Château de Wittschloessel

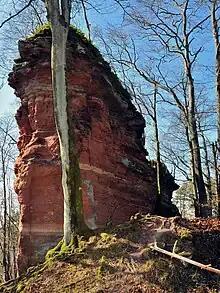
Wittschloessel

The Château de Wittschlœssel is a ruined castle situated in the "commune" of Dambach, in the French "département" of Bas-Rhin. The location, a place called Wittschlœssel, means "small lock" in German.